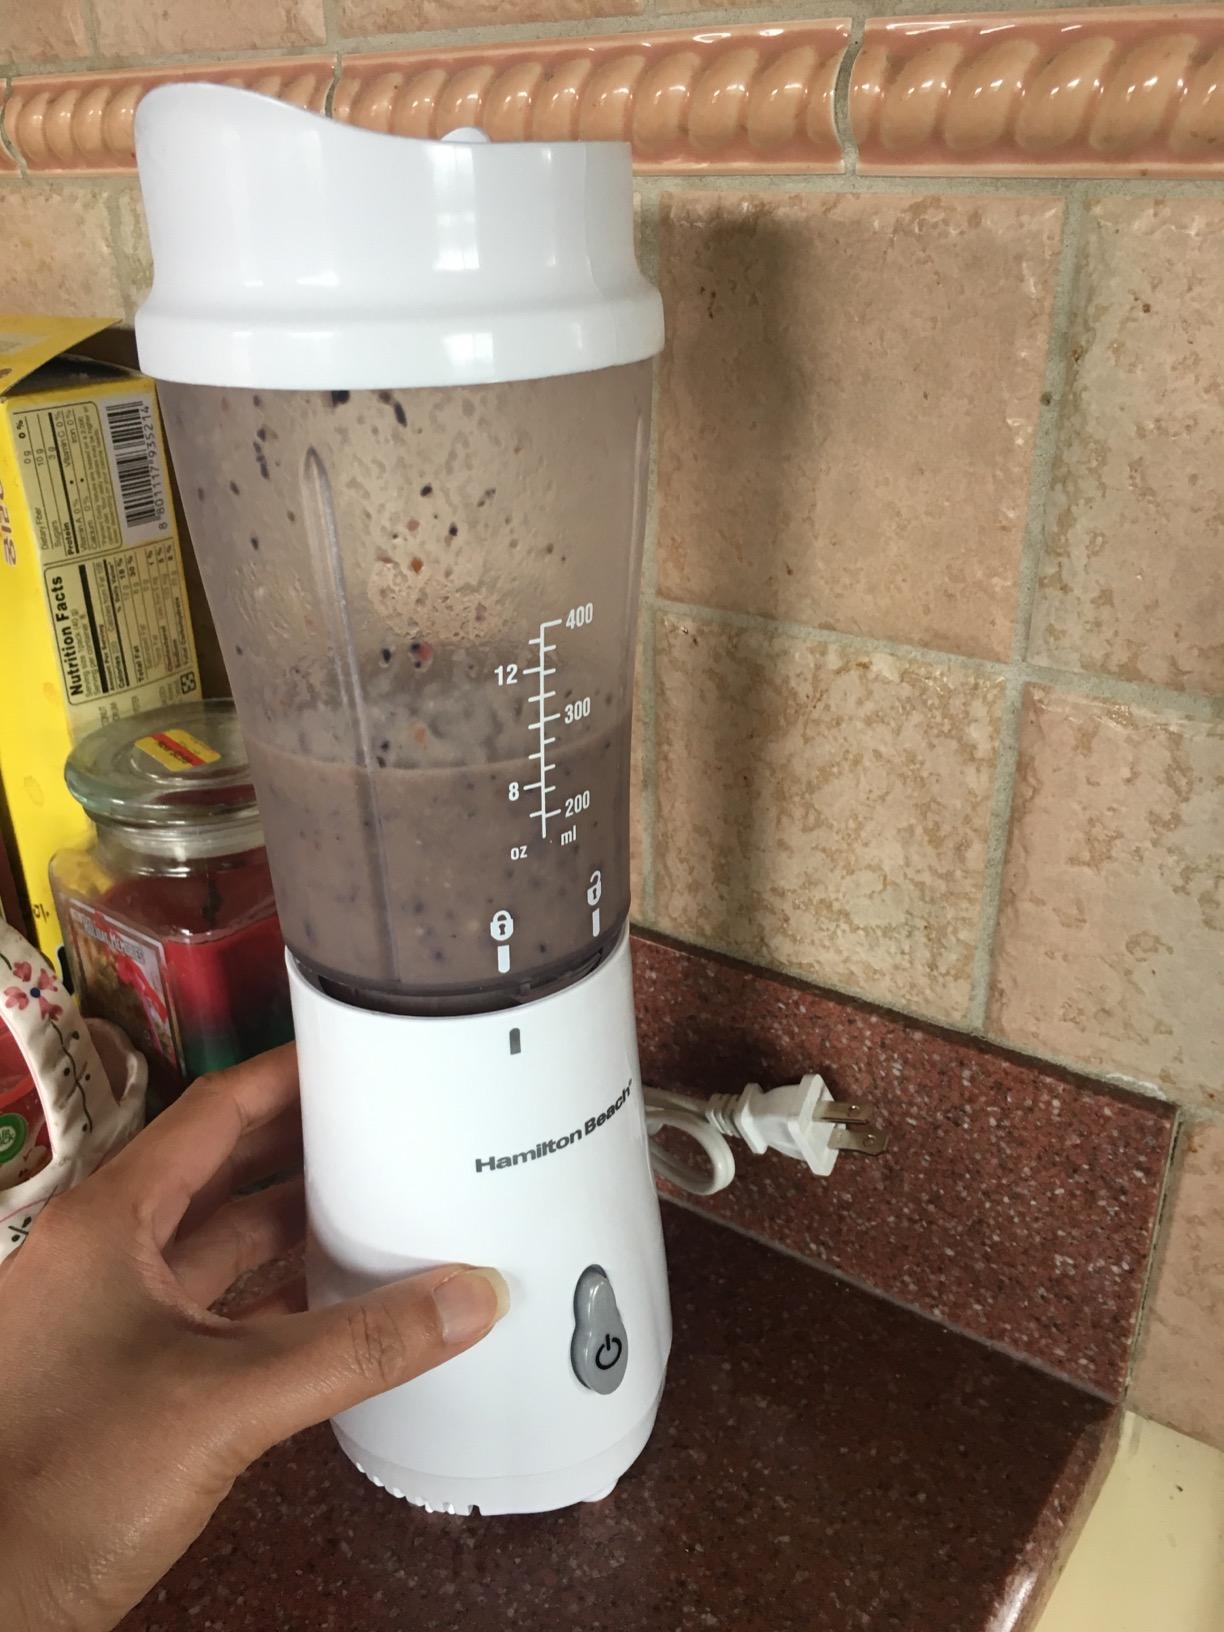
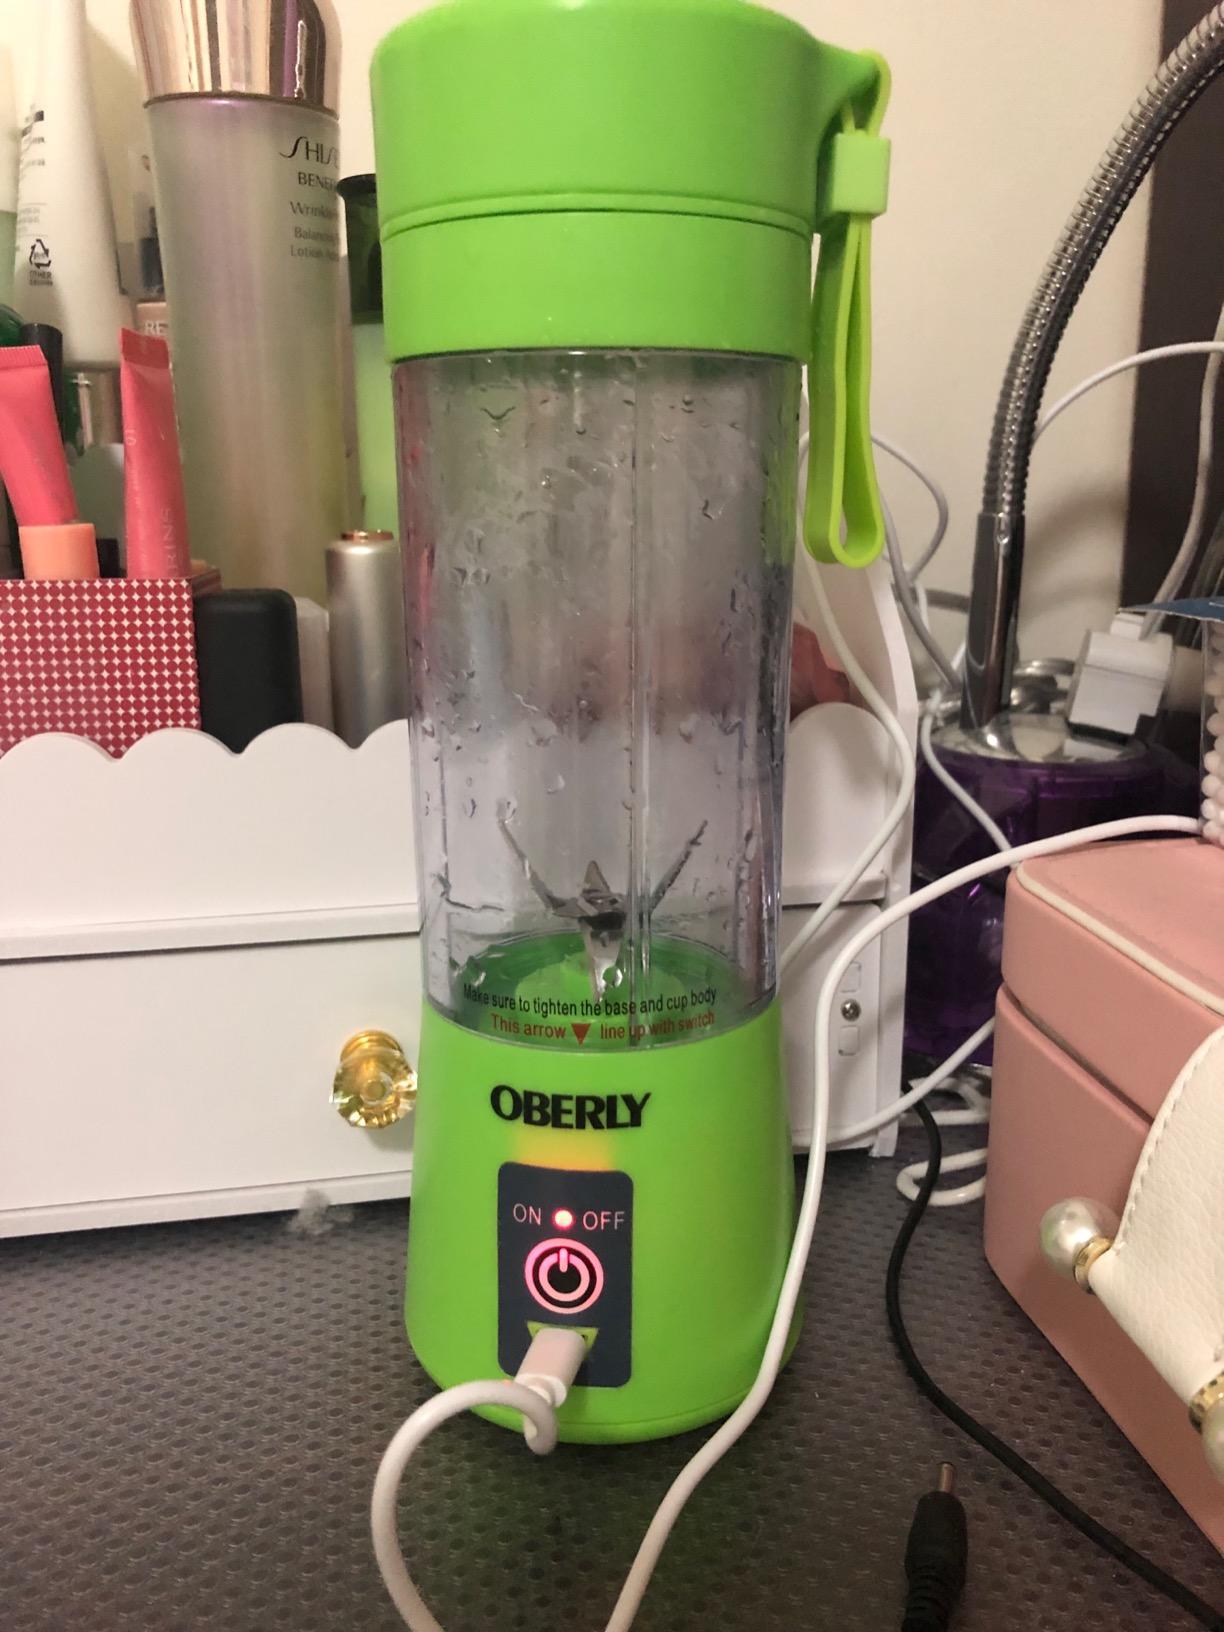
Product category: items_blender
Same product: no